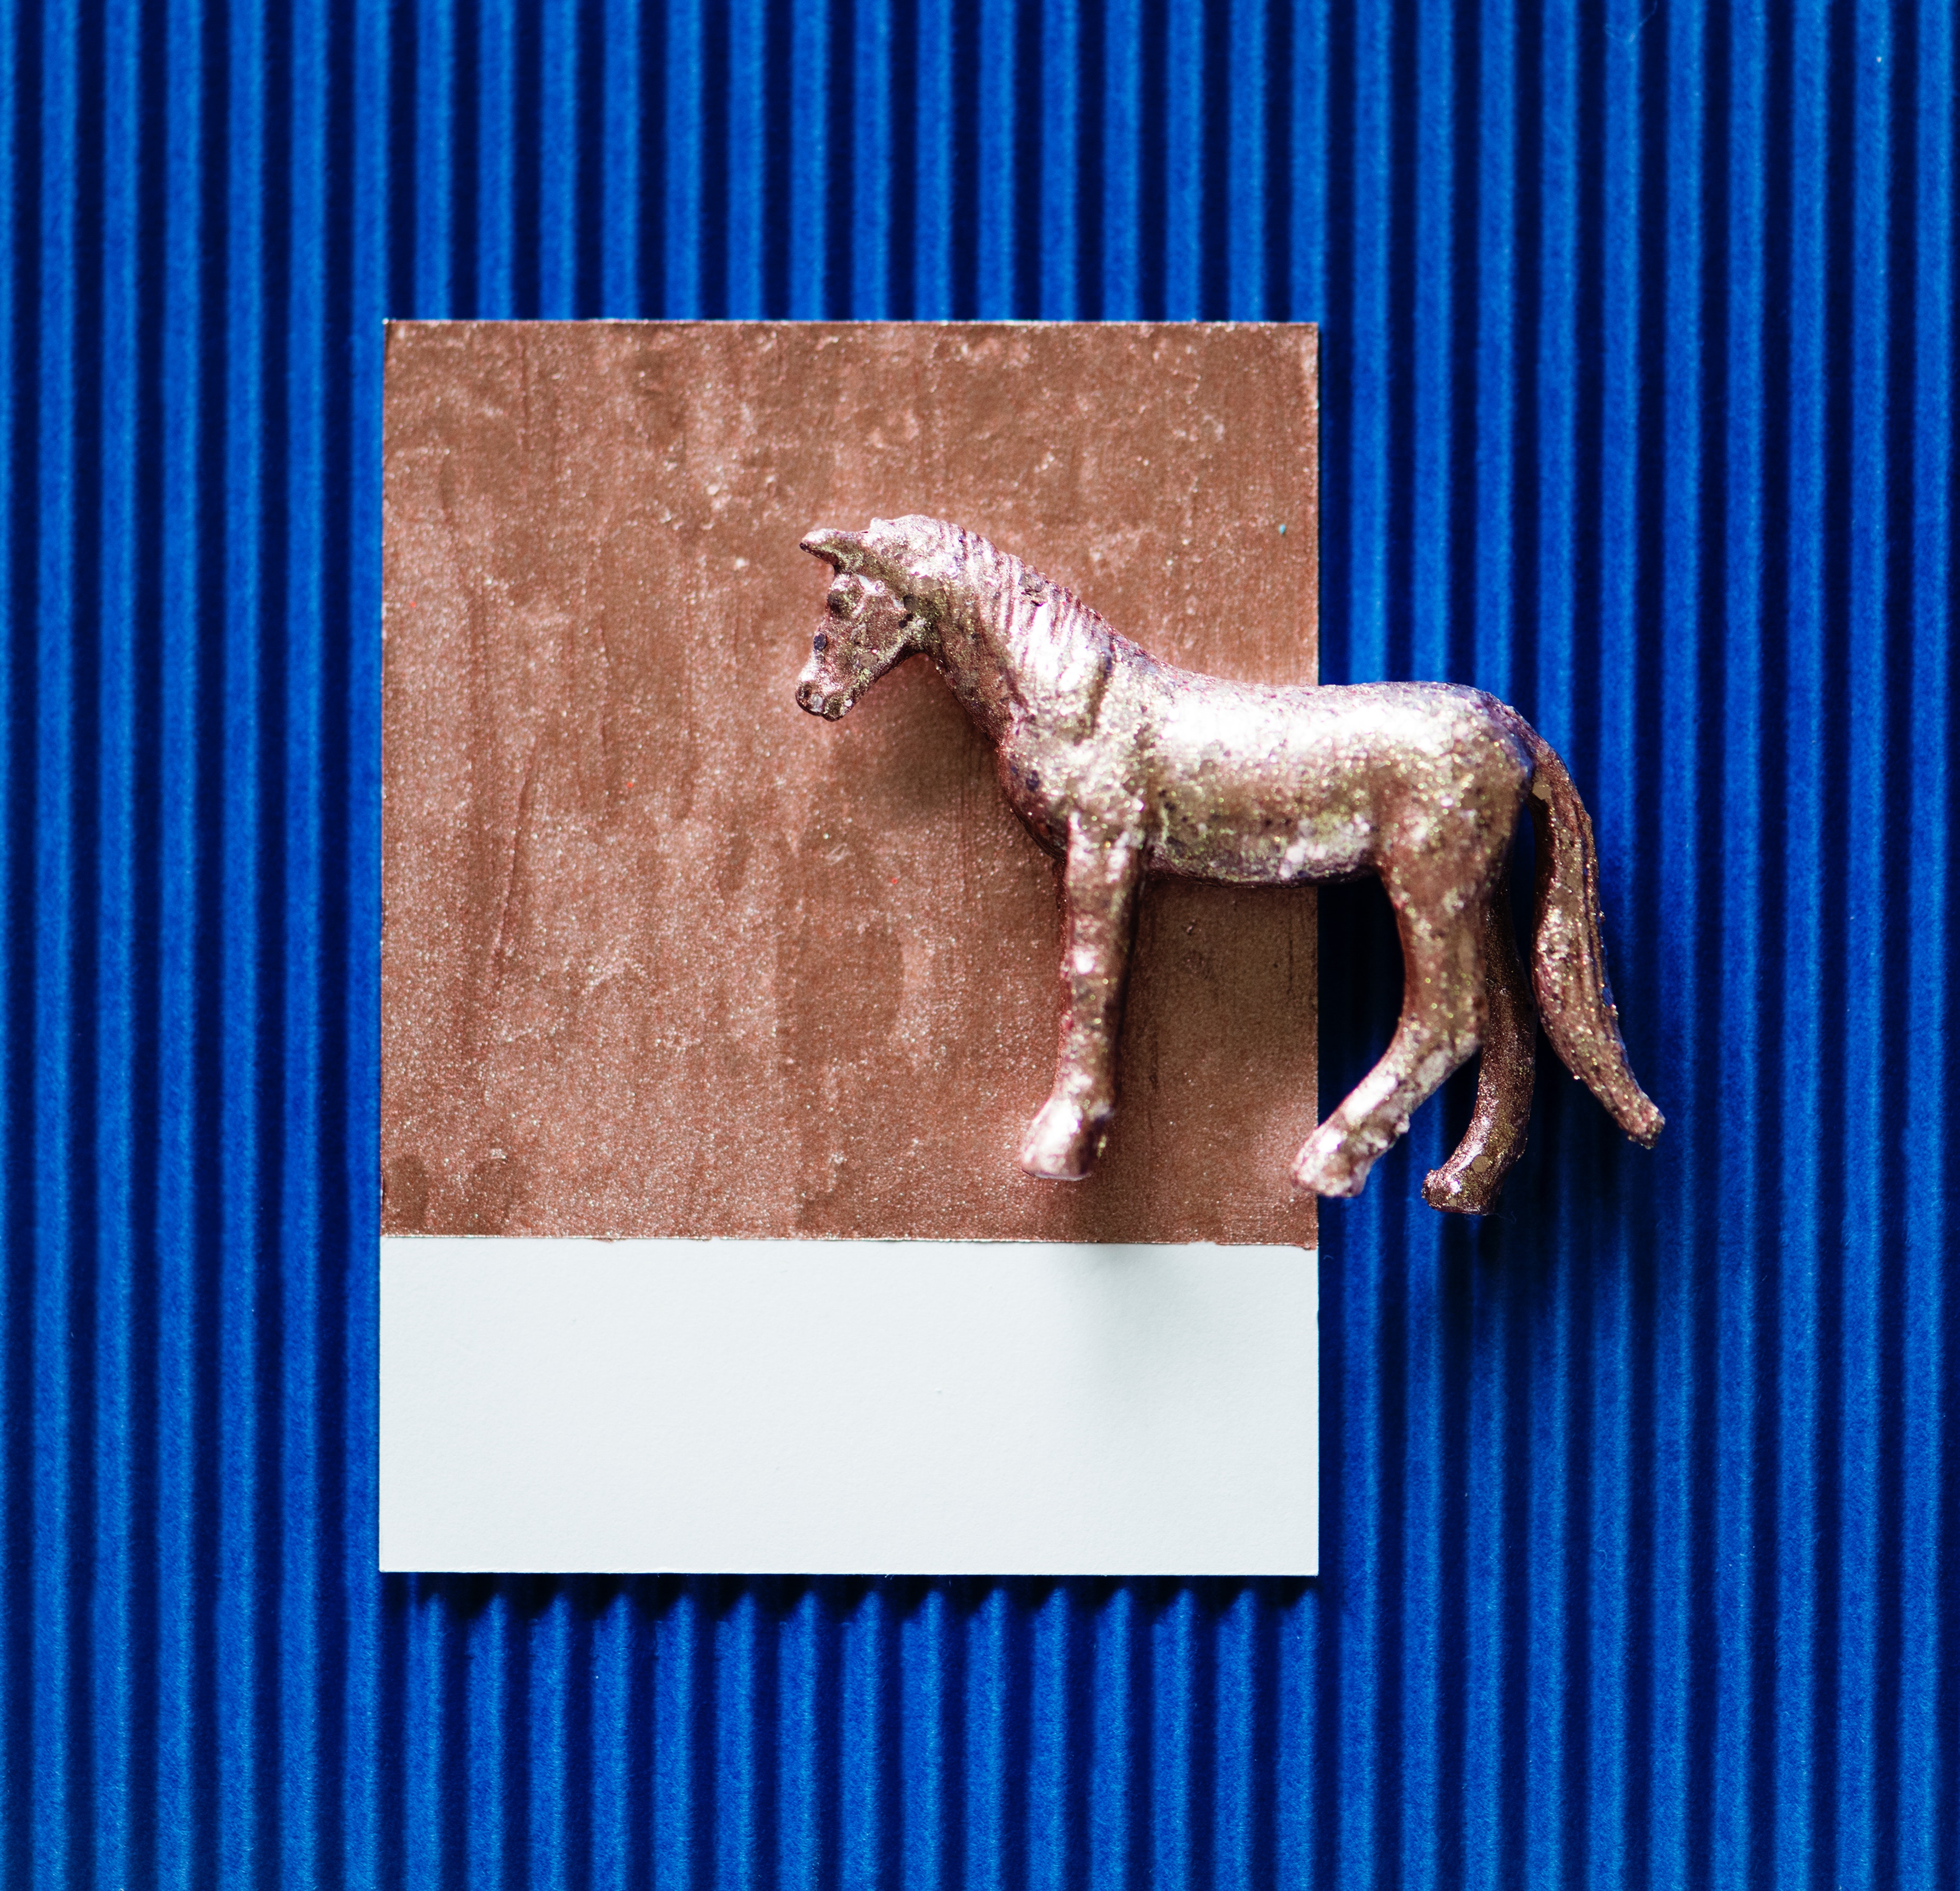
blue, horse, font, wood, statue, animal figure, art, fictional character, mane